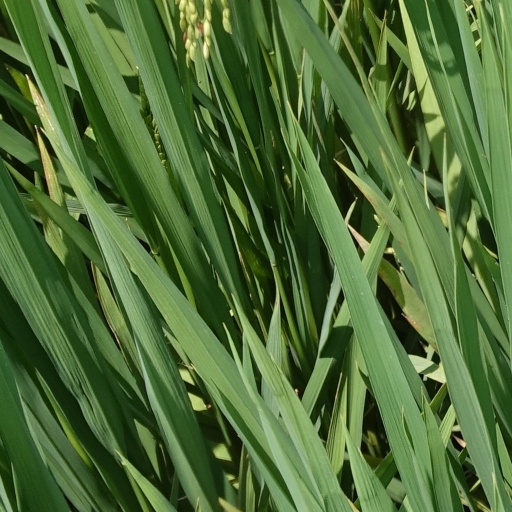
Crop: rice